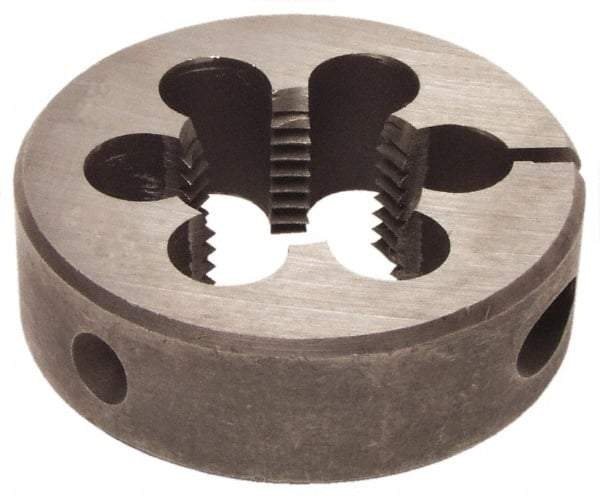
Interstate - 1-11/16 - 18 Thread, 3" Outside Diam High Speed Steel Round Die - Right Hand Thread, Adjustable
Brand: Value Collection
Item #: 03947744 Brand: Interstate Exact Tooling IR#: 04 Features and Benefits High Speed Steel (HSS) provides good wear resistance and can be used in general purpose applications for both ferrous and nonferrous materials. Product Specifications Thread Size 1-11/16 - 18 Outside Diameter (Inch) 3 Material High Speed Steel Adjustable Yes Thread Direction Right Hand
Category: Hardware > Tools > Taps & Dies > Hex Dies